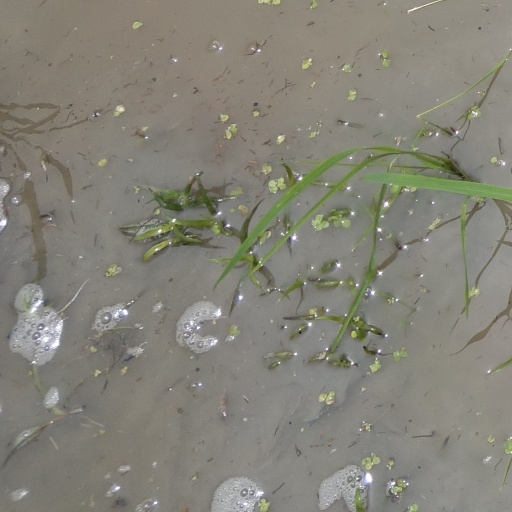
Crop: rice